Ventilation (architecture)

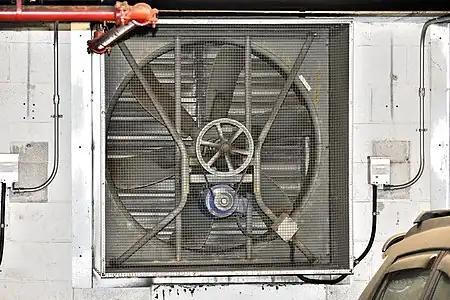
An axial belt-drive exhaust fan serving an underground car park. This exhaust fan's operation is interlocked with the concentration of contaminants emitted by internal combustion engines.

Mechanical ventilation of buildings and structures can be achieved by the use of the following techniques: